South African cricket team in Australia in 2012–13

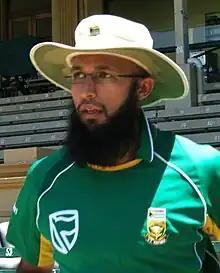
Hashim Amla was just 4 runs shy of his 3rd double ton.

In the lead-up to the third Test, former Australian captain Ricky Ponting announced that he would retire at the end of series. Both countries made several changes to the teams which had finished the second Test three days earlier. For South Africa, debutant batsman Dean Elgar replaced Jacques Rudolph, fast bowler Vernon Philander replaced Rory Kleinveldt, and spinner Robin Peterson replaced Imran Tahir. For Australia, vice captain Shane Watson was back from injury and replaced Rob Quiney; fast bowlers Ben Hilfenhaus and Peter Siddle were rested after heavy workloads in the second Test, and James Pattinson was injured; they were replaced by Mitchell Johnson, Mitchell Starc and debutant John Hastings. This was the first time since 1885 that the Australian team changed its entire seam attack between Tests.